Persecution of Christians

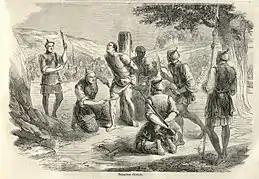
An 1858 illustration from the French newspaper, "Le Monde Illustré", of the torture and execution of Father Auguste Chapdelaine, a French missionary in China, by slow slicing ("lingchi").

According to the Ḥanafī school of Islamic law ("sharīʿa"), the testimony of a Non-Muslim (such as a Christian or a Jew) was not considered valid against the testimony of a Muslim in legal or civil matters. Historically, in Islamic culture and traditional Islamic law, Muslim women have been forbidden from marrying Christian or Jewish men, whereas Muslim men have been permitted to marry Christian or Jewish women ("see": Interfaith marriage in Islam). Christians under Islamic rule had the right to convert to Islam or any other religion, while conversely a "murtad", or an apostate from Islam, faced severe penalties or even "hadd", which could include the death penalty.